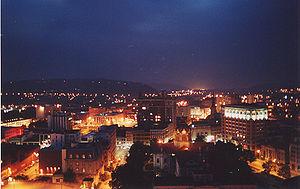
La ville de Binghamton est le siège du comté de Broome, dans l'État de New York, aux États-Unis, située à 300 km par la route au nord-ouest de New York. D’après le recensement de 2010, la ville compte 47 376 habitants.